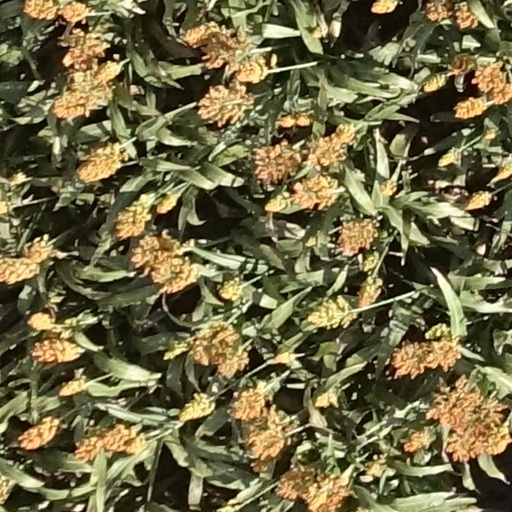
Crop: sorghum